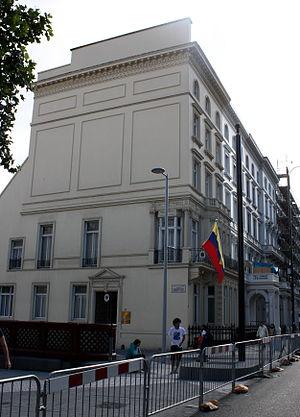
Voici les représentations diplomatiques du Venezuela à l'étranger: